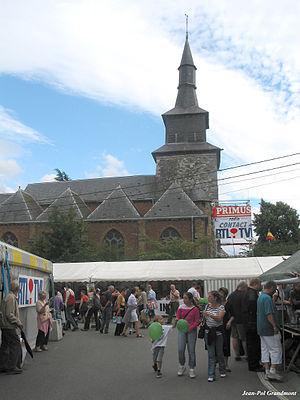
Temploux est une section de la ville belge de Namur située en Région wallonne dans la province de Namur.